Patrick Leahy

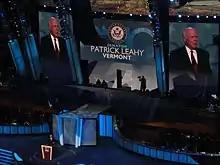
Leahy speaking during the second day of the 2008 Democratic National Convention in Denver, Colorado

The 1998 United States Senate election in Vermont was noteworthy, in that Republican candidate Fred Tuttle endorsed Leahy. Tuttle was a retired farmer and the lead actor in the mock documentary film "Man with a Plan", shot in Vermont, in which a farmer decides to run for Congress. After winning the Republican nomination in a campaign designed both to promote the movie and to mock ostensible GOP frontrunner Jack McMullen, who had only recently moved to Vermont from Massachusetts, Tuttle recommended that voters support Leahy. Leahy was touched by this gesture; he and Tuttle made several joint appearances during the campaign, and Leahy said of Tuttle that he was the "distilled essence of Vermonthood".